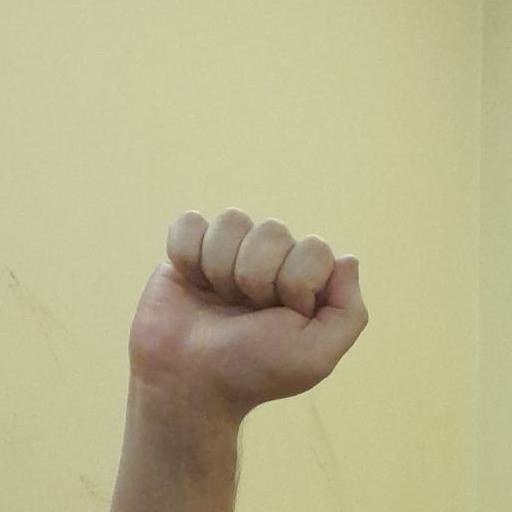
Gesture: fist